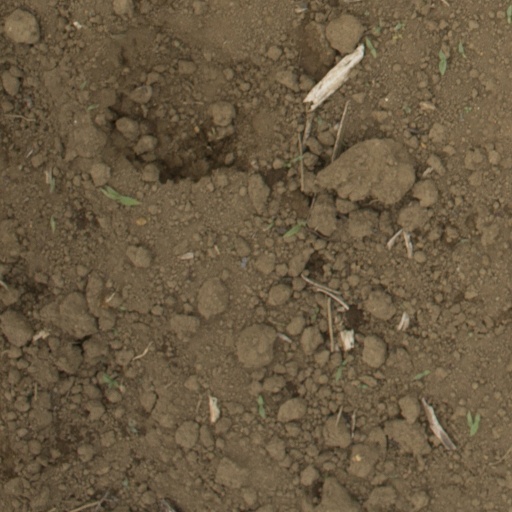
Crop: Jerusalem artichoke